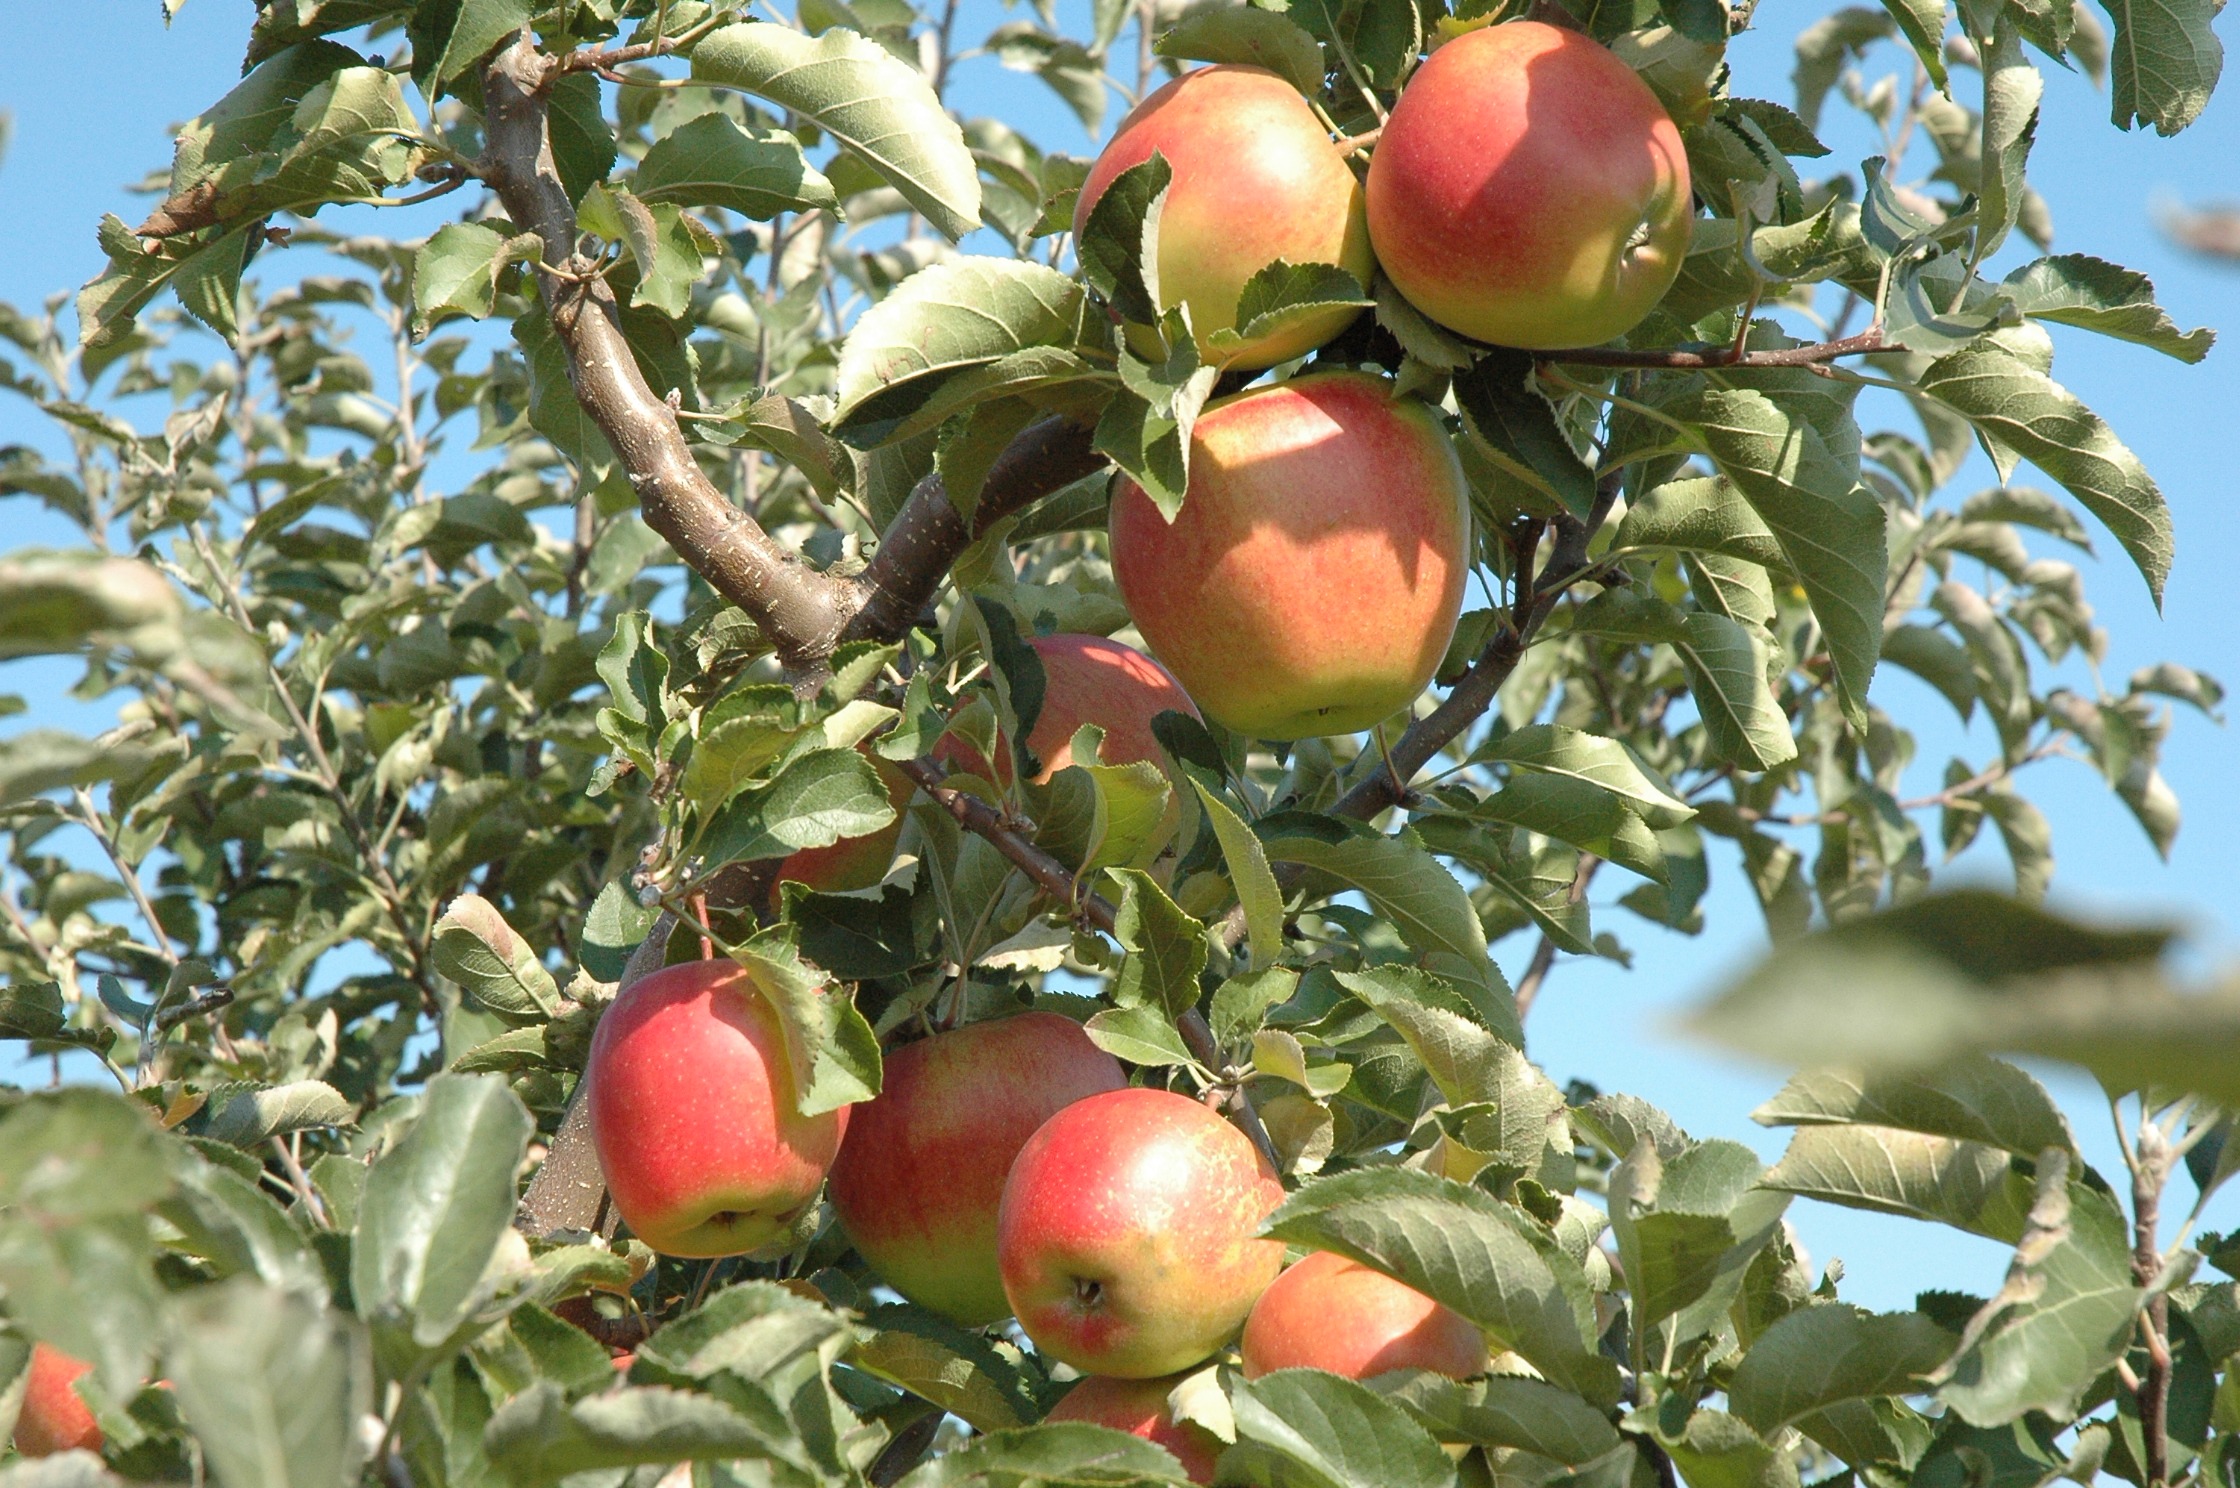
apple, branch, plant, fruit, flower, food, harvest, produce, evergreen, autumn, cultivation, flowering plant, rose family, harvest time, land plant, rose order